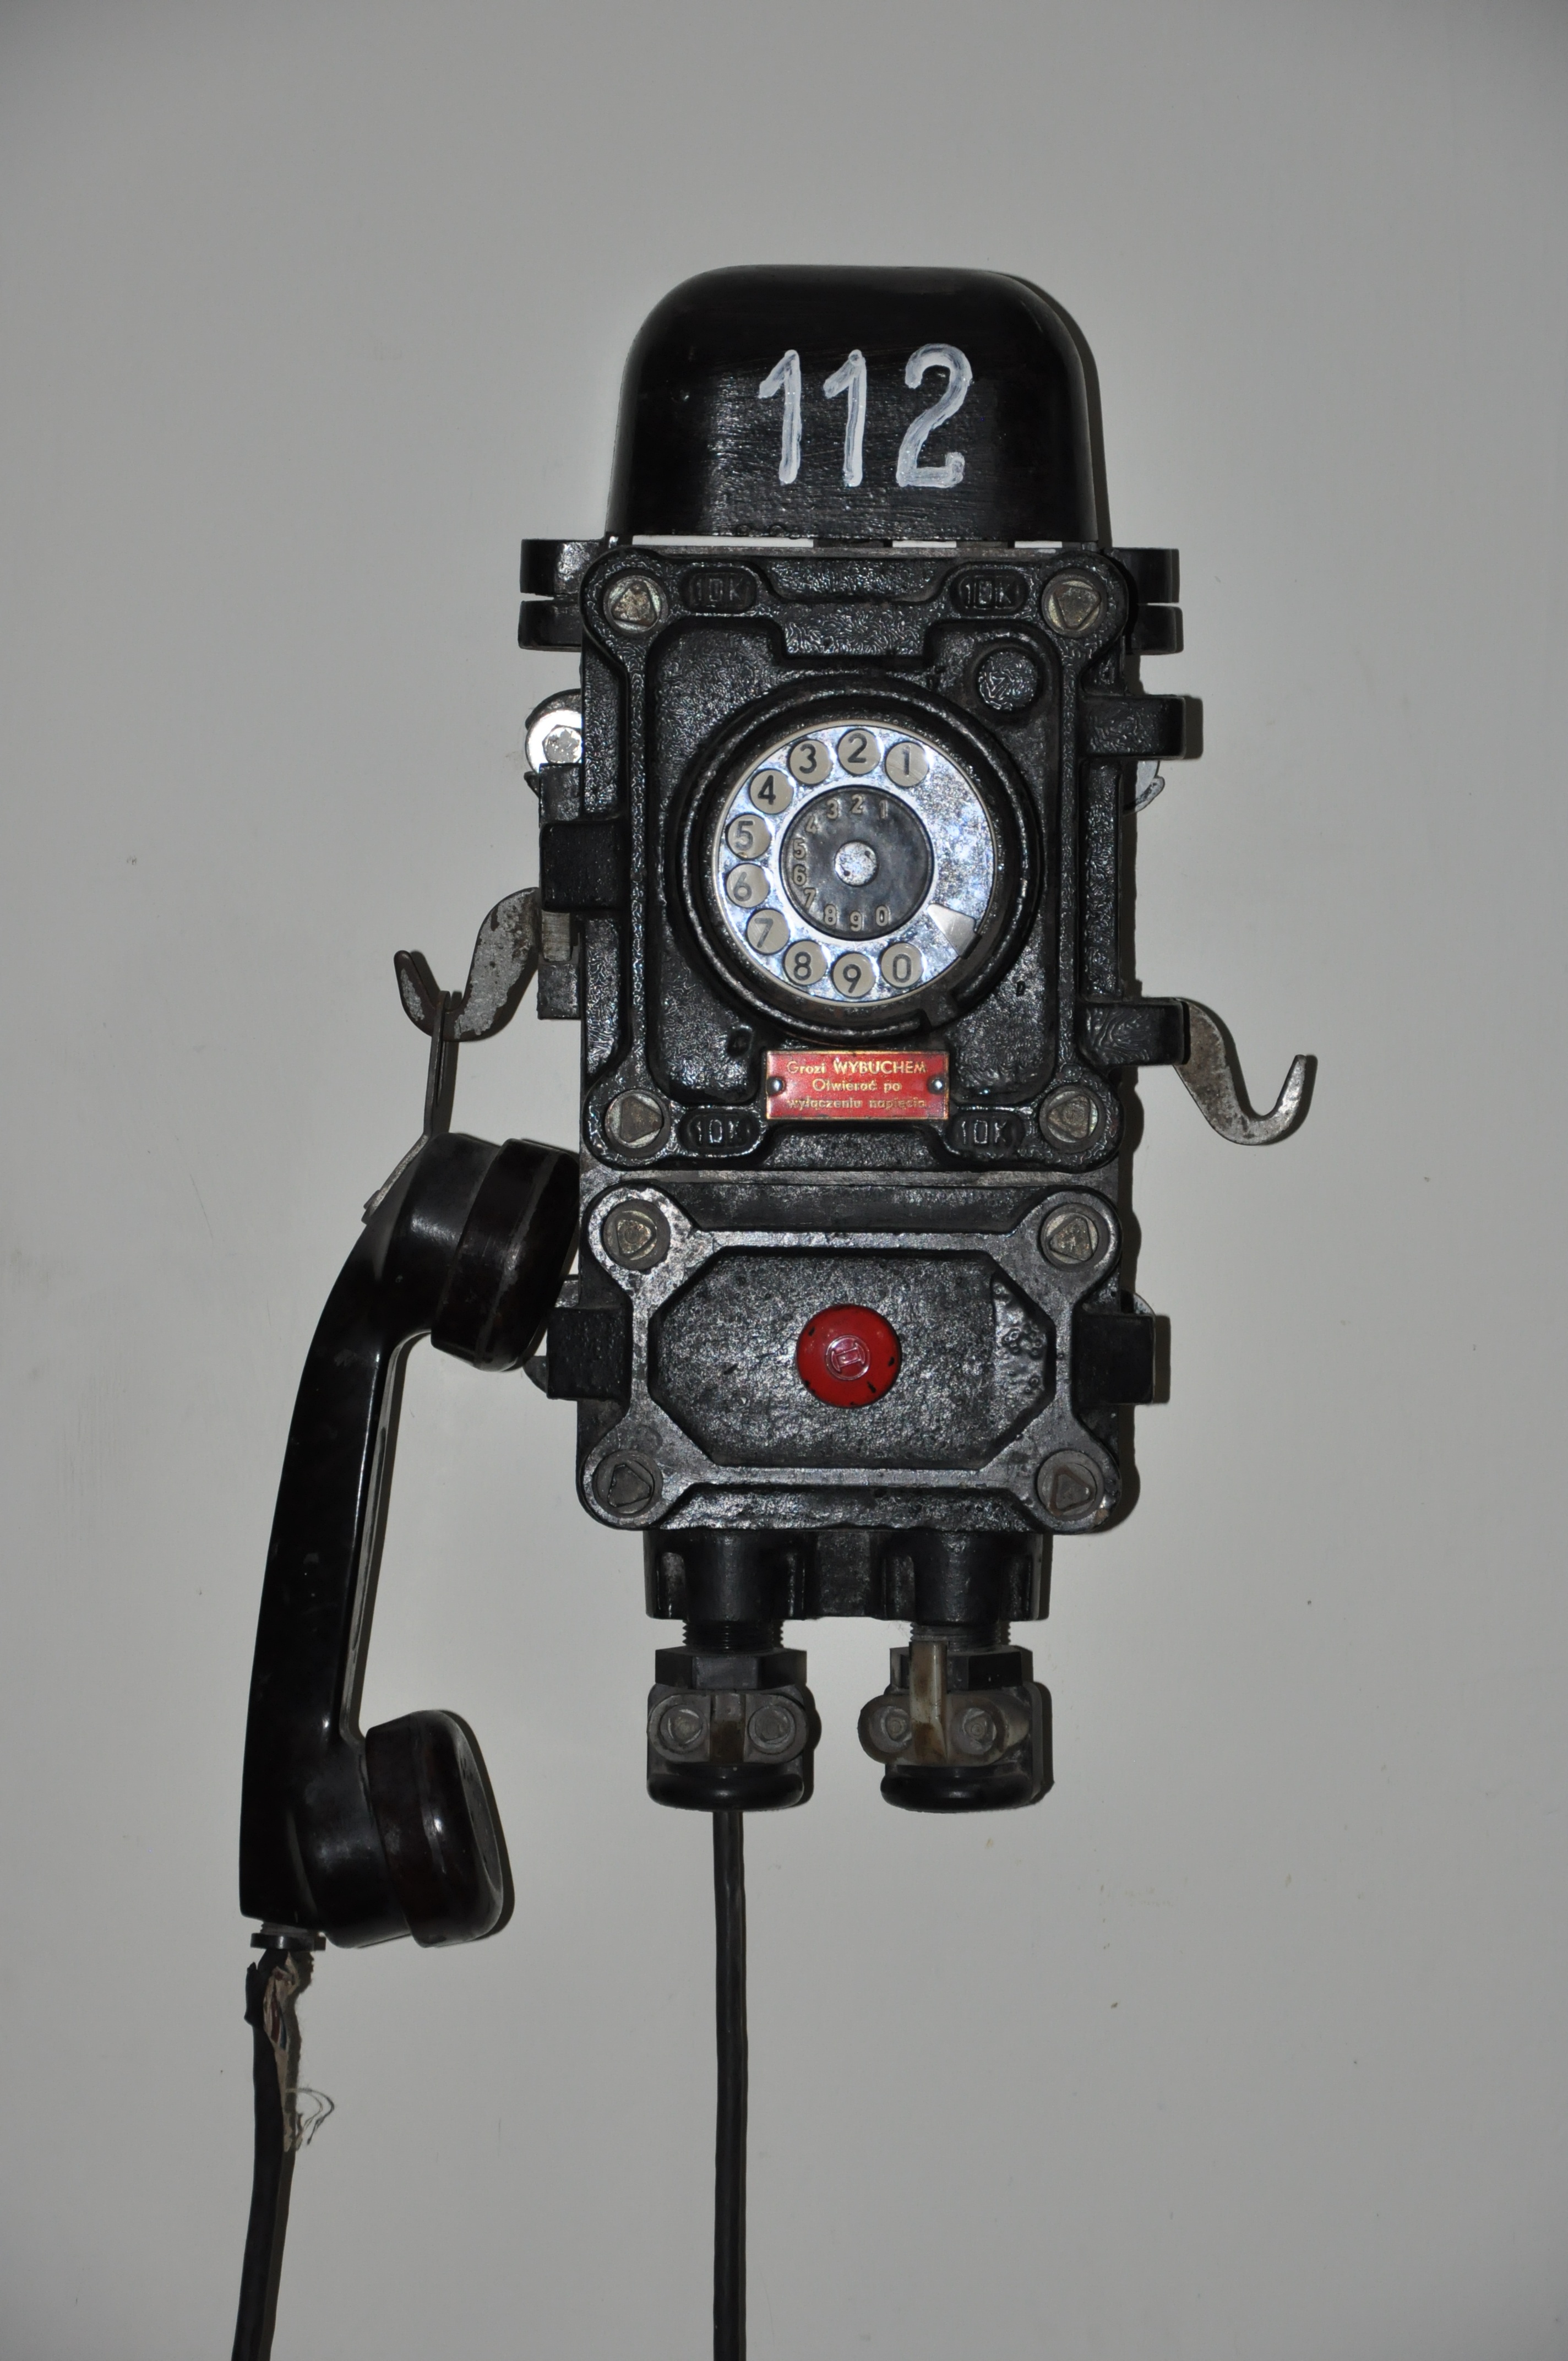
light, monument, phone, black, lighting, tech, mine, the museum, lower silesia, single lens reflex camera, cameras optics, camera accessory, emergency number